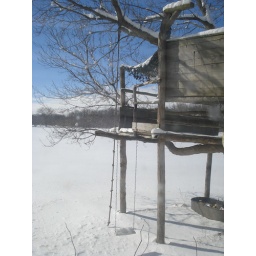
Our tree house in the snow